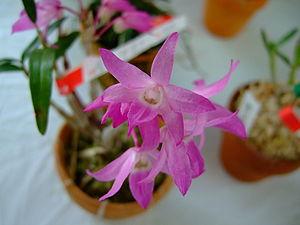
La tribu des Dendrobieae est une tribu de la sous-famille des Epidendroideae, famille des Orchidaceae.